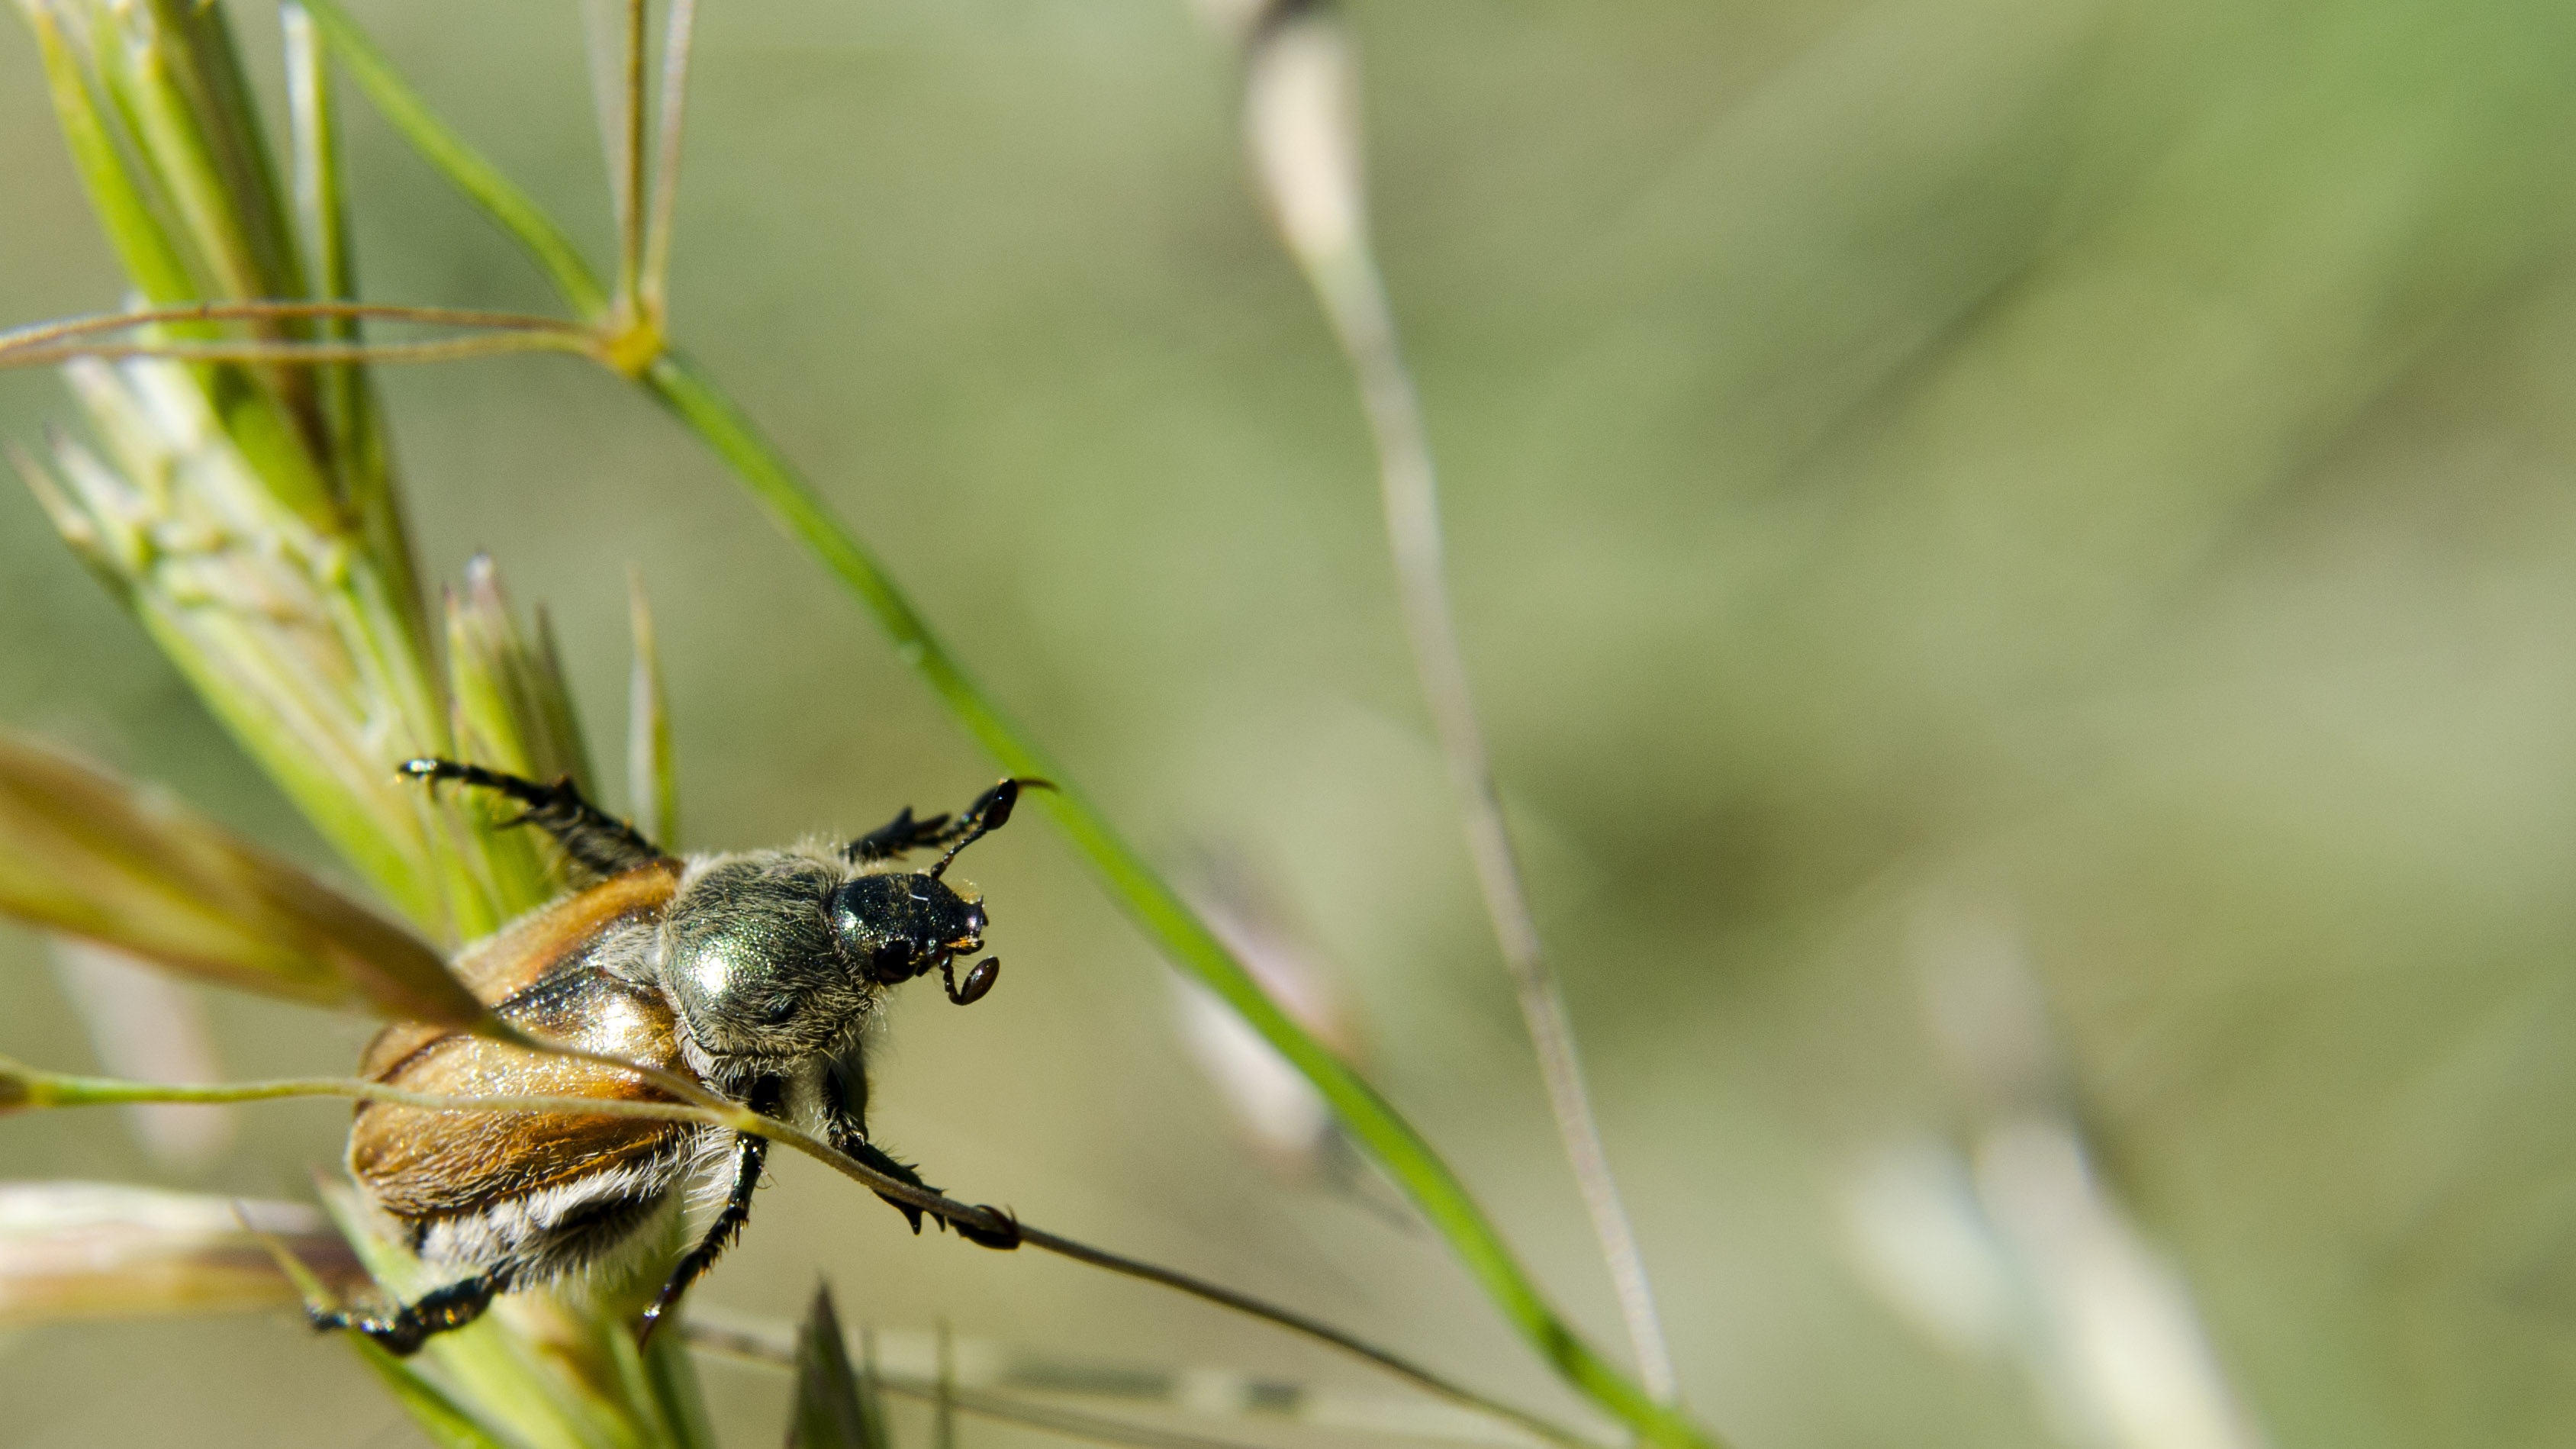
nature, grass, branch, field, photography, meadow, flower, animal, fly, summer, wildlife, green, insect, flora, fauna, invertebrate, close up, animals, bee, beetle, nectar, chafer, macro photography, honey bee, membrane winged insect